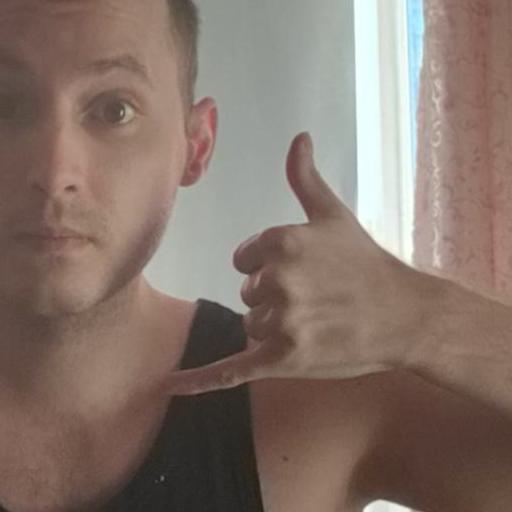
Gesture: call